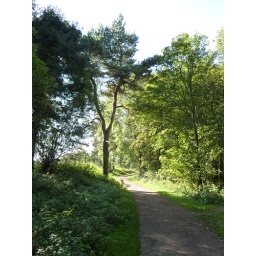
A walk around the trout lake with my son Adam and dog Dolly .